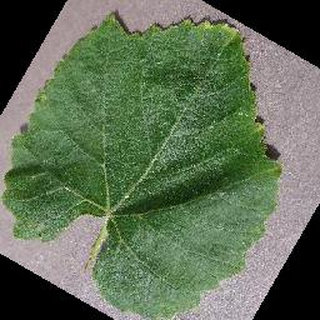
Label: healthy_grape